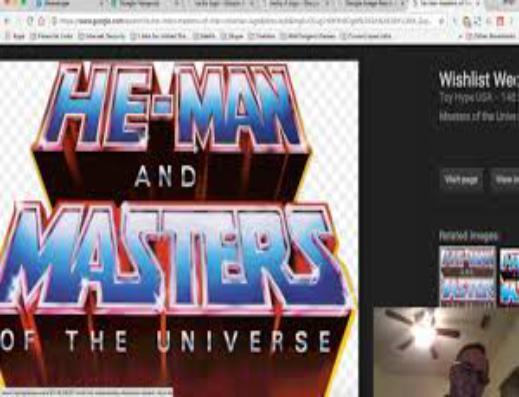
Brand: he-man
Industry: Clothes